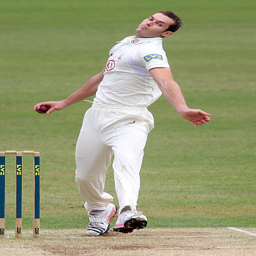
cricketer in action during day of the match .